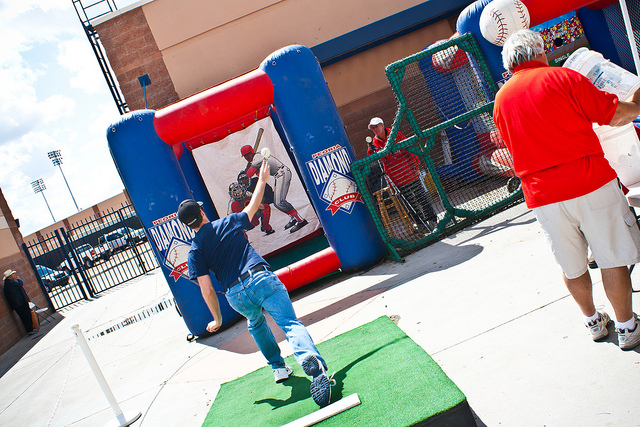
một số người đang luyện tập bóng chày trong khu luyện tập